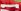
Number: 1